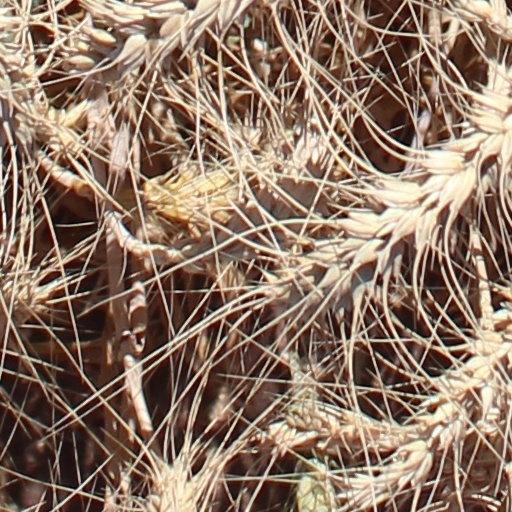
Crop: wheat